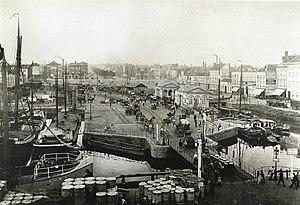
Adrien Louvois, Porte du Rivage et ses abords, 1899, AVB M-2010